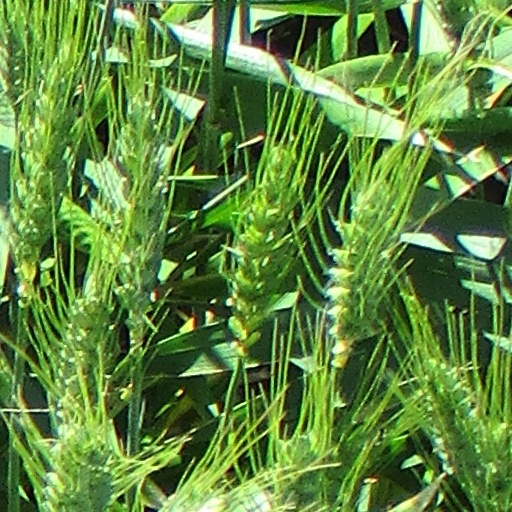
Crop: wheat